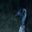
Label: bird